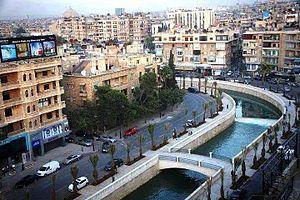
La rivière Qouweiq, également orthographiée Quoueiq, Kaïk, Koik ou Quwayq, est un cours d'eau de Syrie que les Grecs de l'Antiquité nommaient Belos. Sa longueur est de 129 kilomètres. Il prend naissance au sud du plateau d'Aintab, près de Gaziantep de l'autre côté de la frontière turque, coule dans le gouvernorat d'Alep en traversant la ville d'Alep, arrose le site de l'ancienne Chalcis de Belos, se dirige vers l'ouest à travers la dépression de Matah.